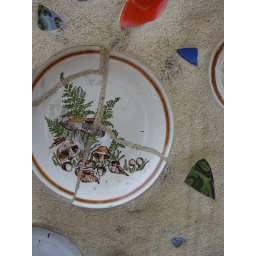
Broken plate wall in Berkeley